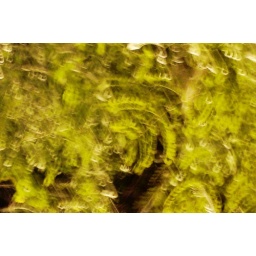
The tree outside my window is acid green and uplit in the evenings.